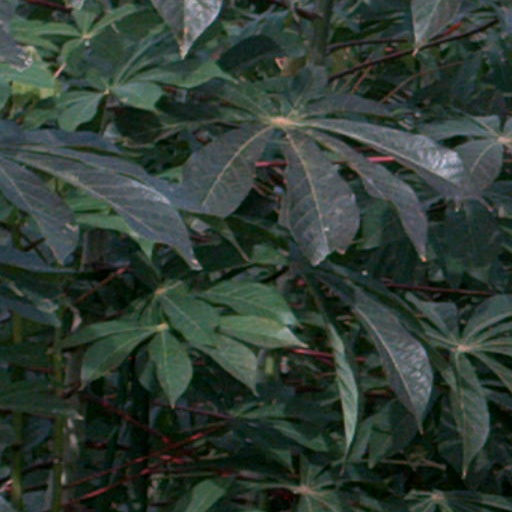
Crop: cassava